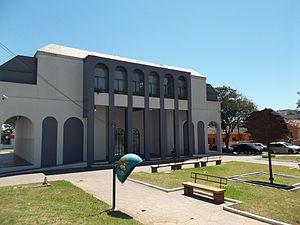
Nossa Senhora de Fátima est un quartier de la ville brésilienne de Santa Maria, Rio Grande do Sul. Le quartier est situé dans district de Sede.